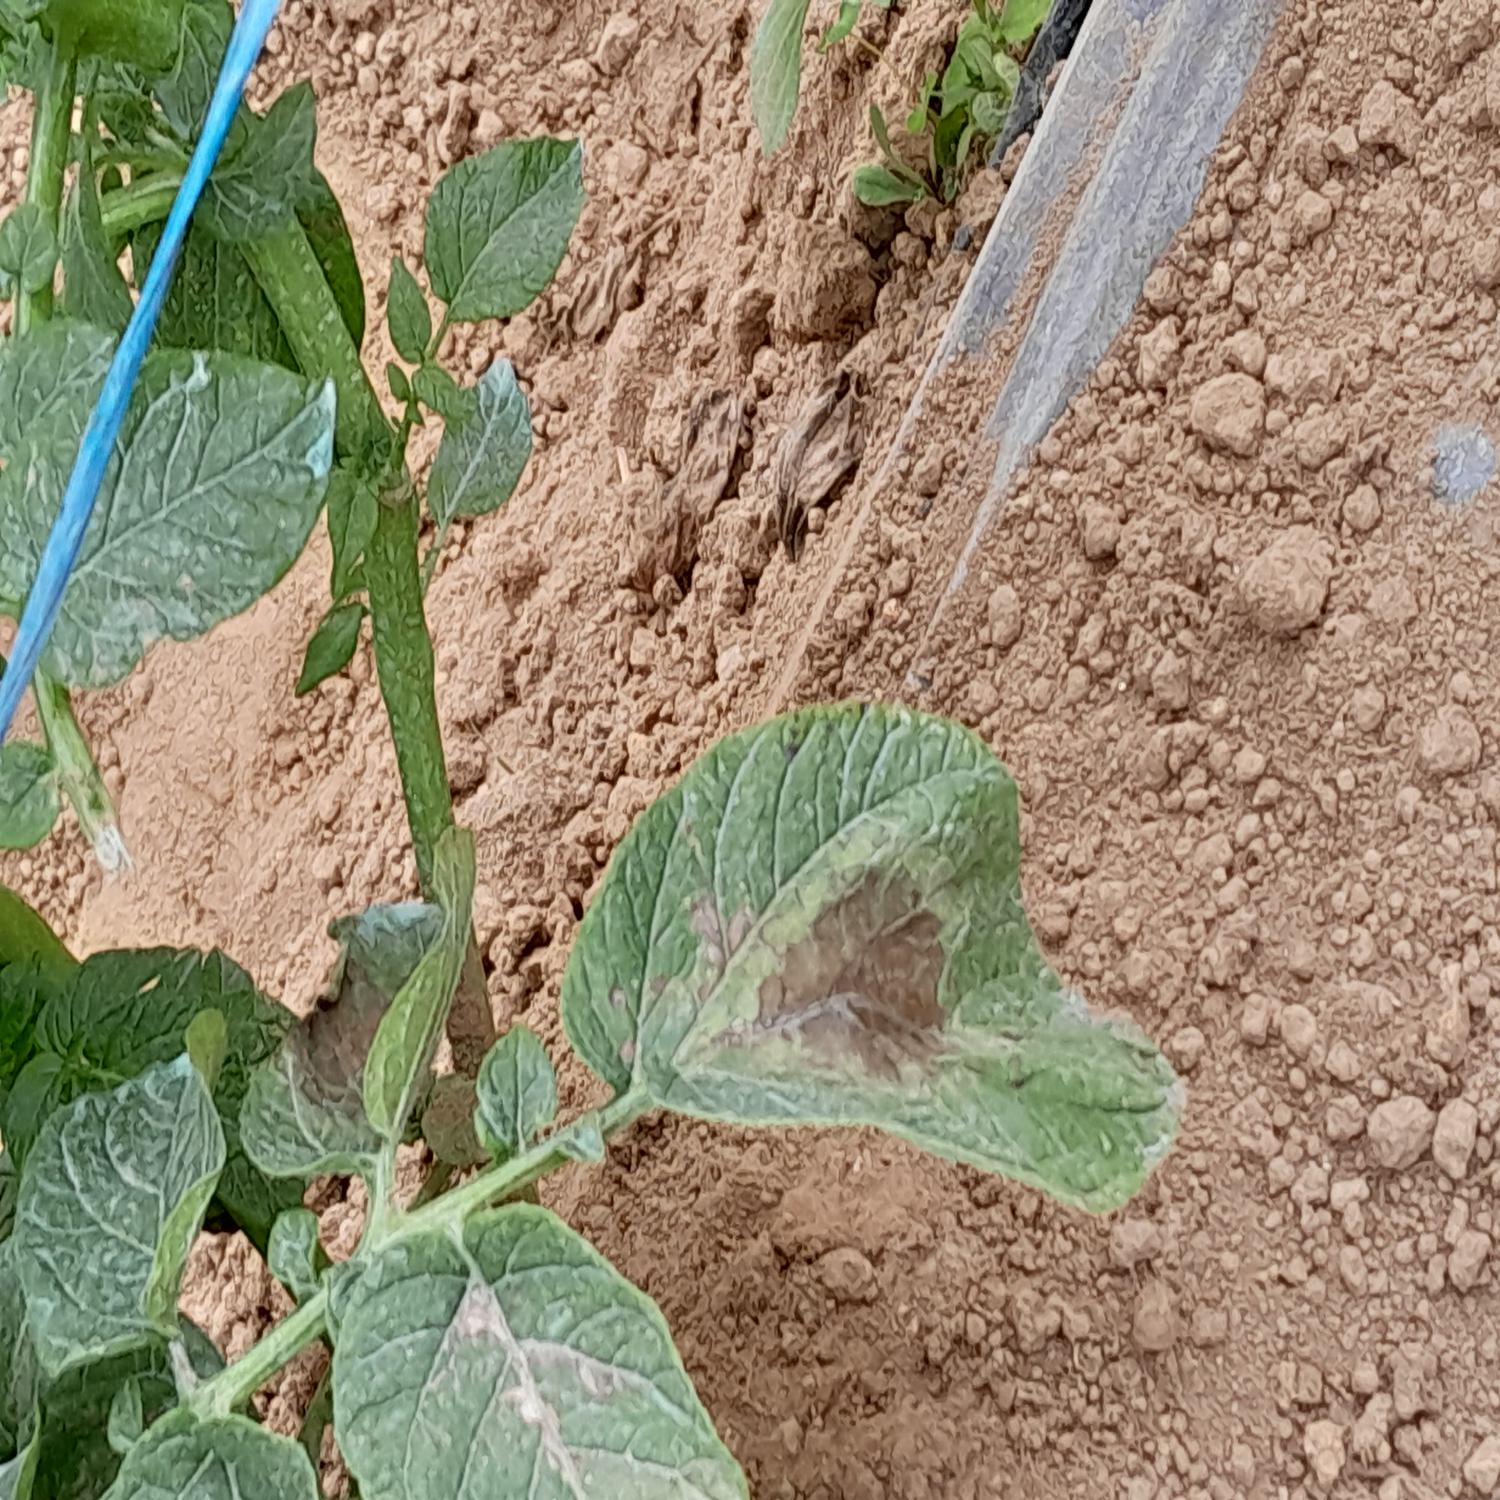
Label: Phytopthora